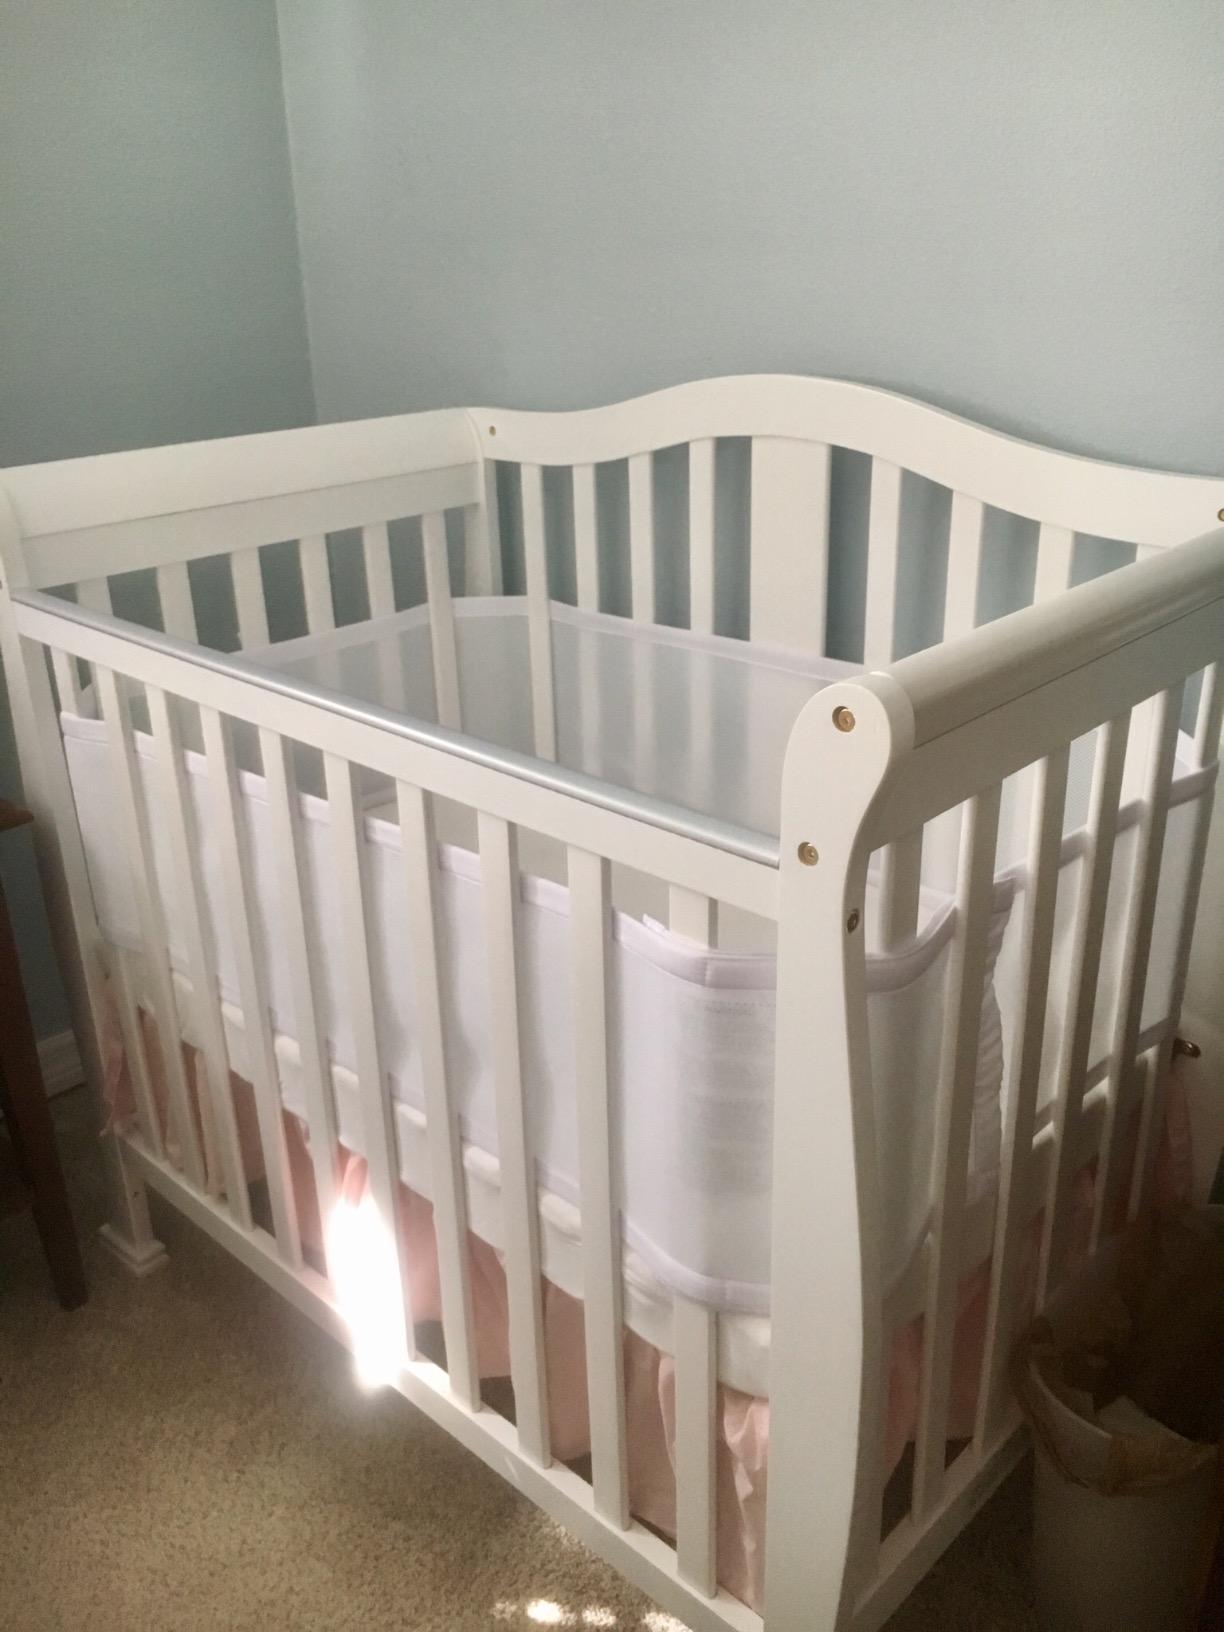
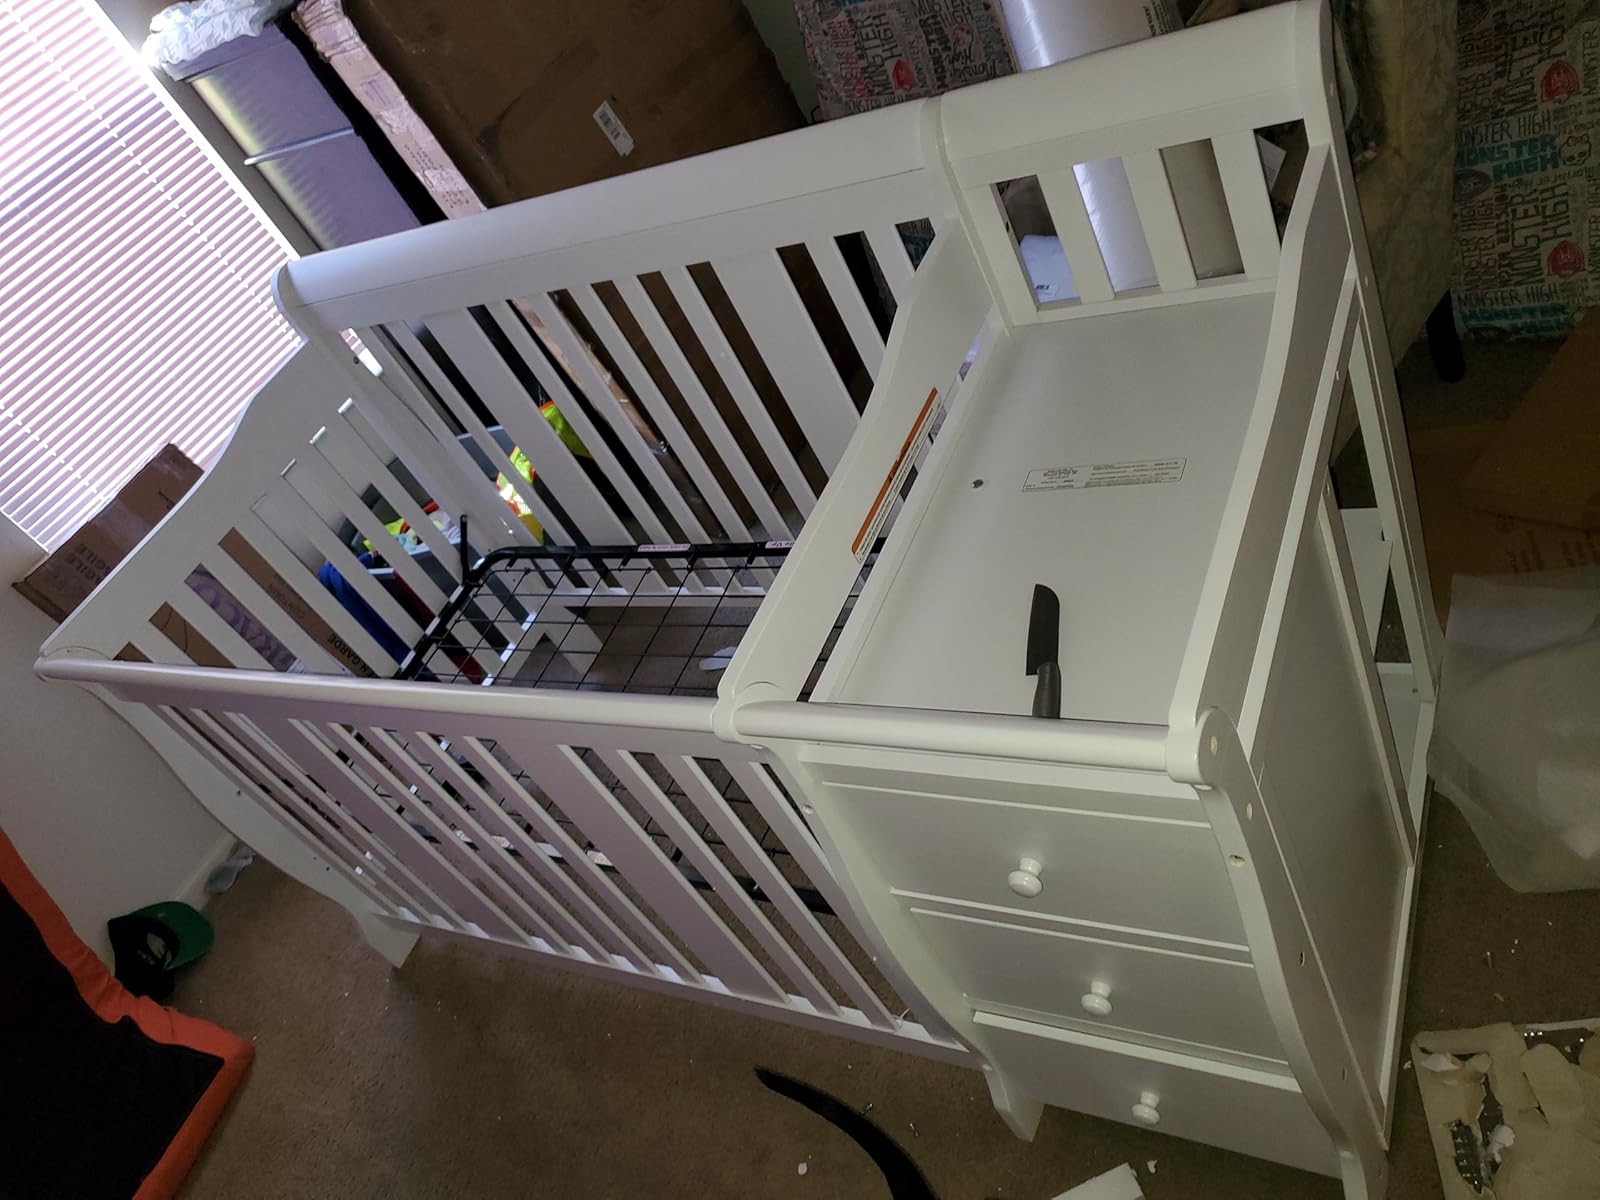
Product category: products_crib
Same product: no